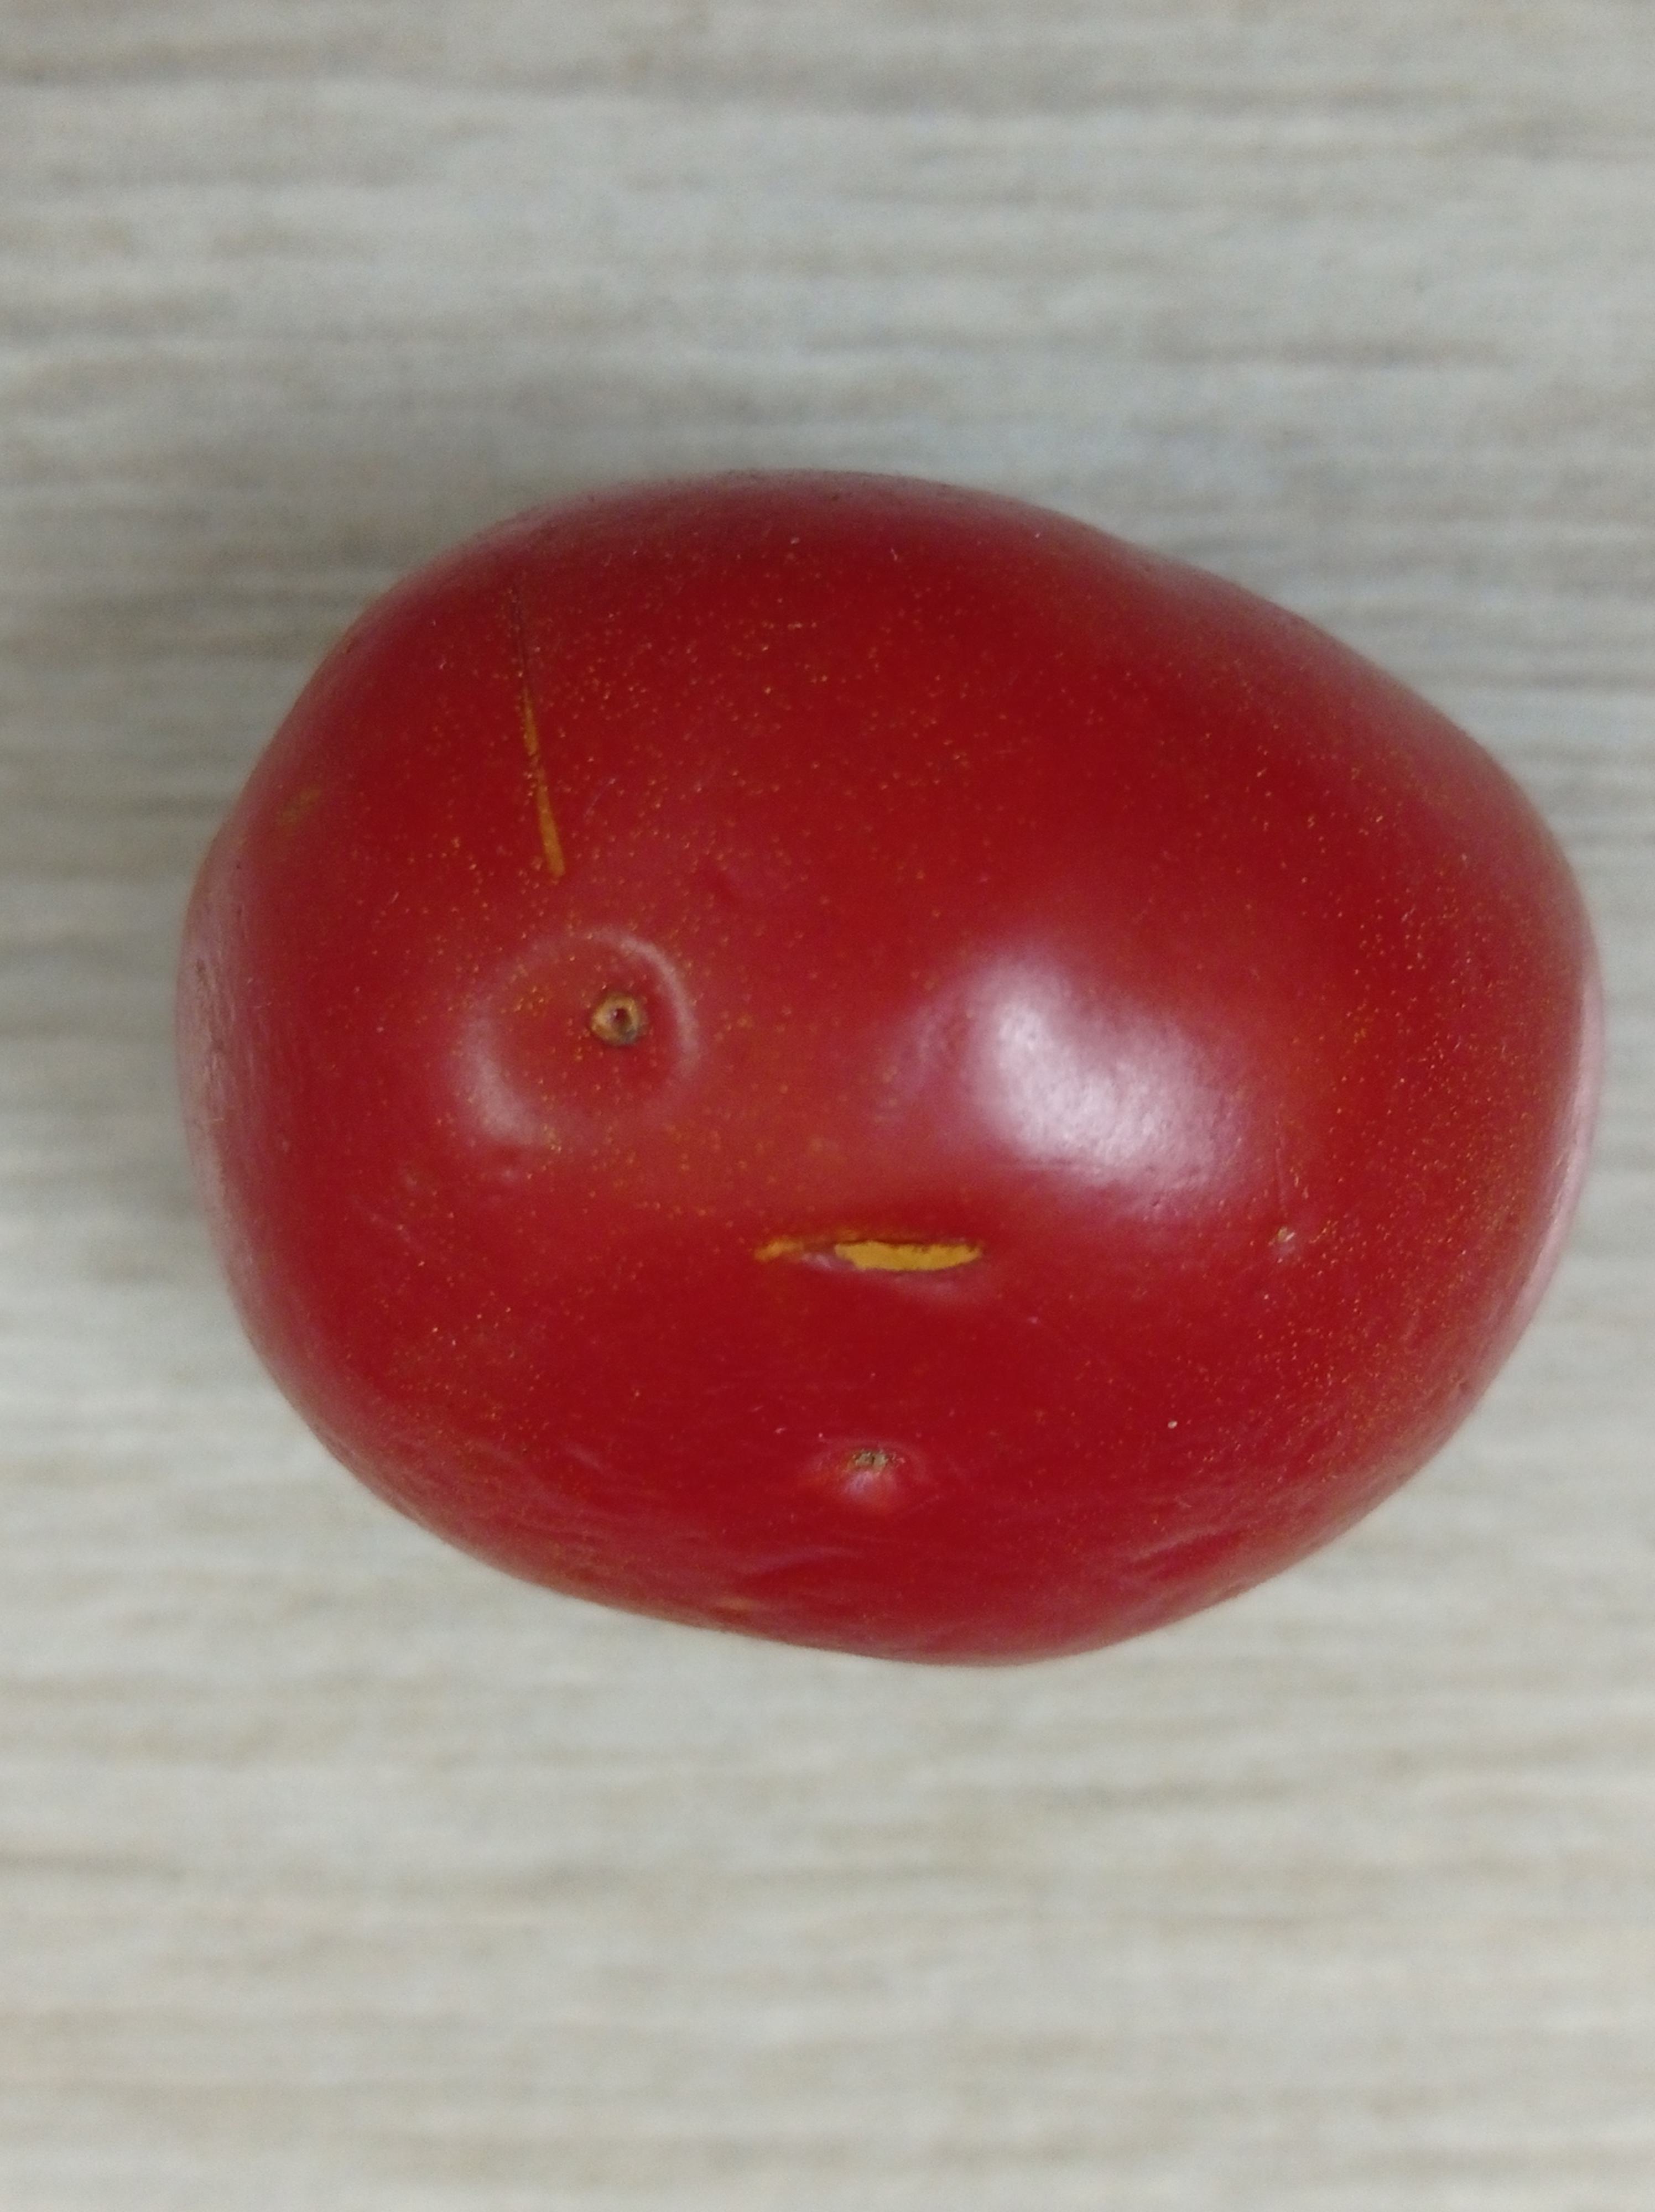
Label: Fresh